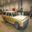
Label: automobile